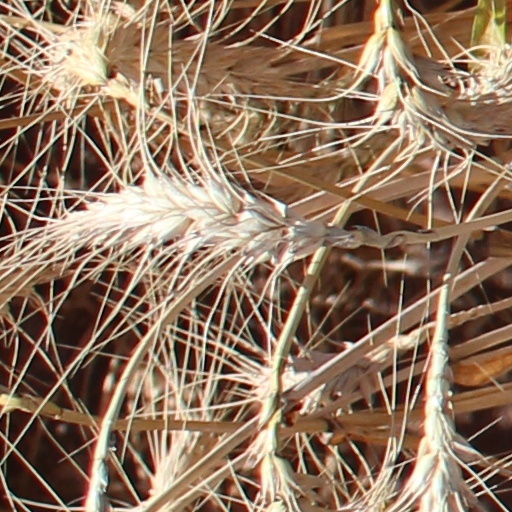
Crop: wheat